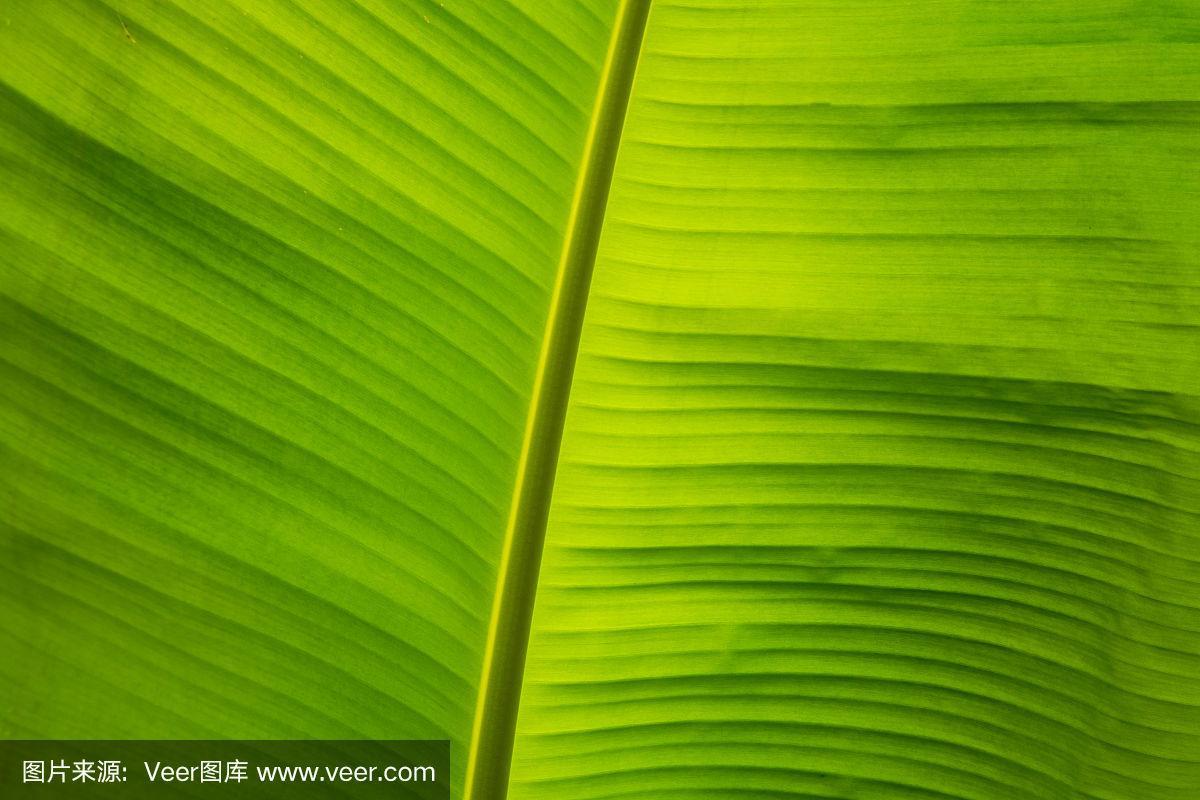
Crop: unknown
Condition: banana